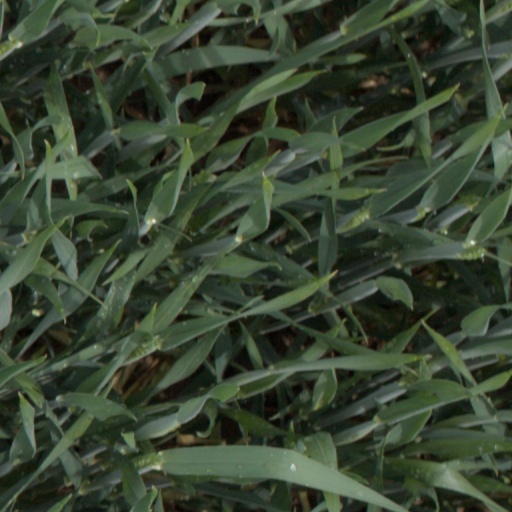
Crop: wheat